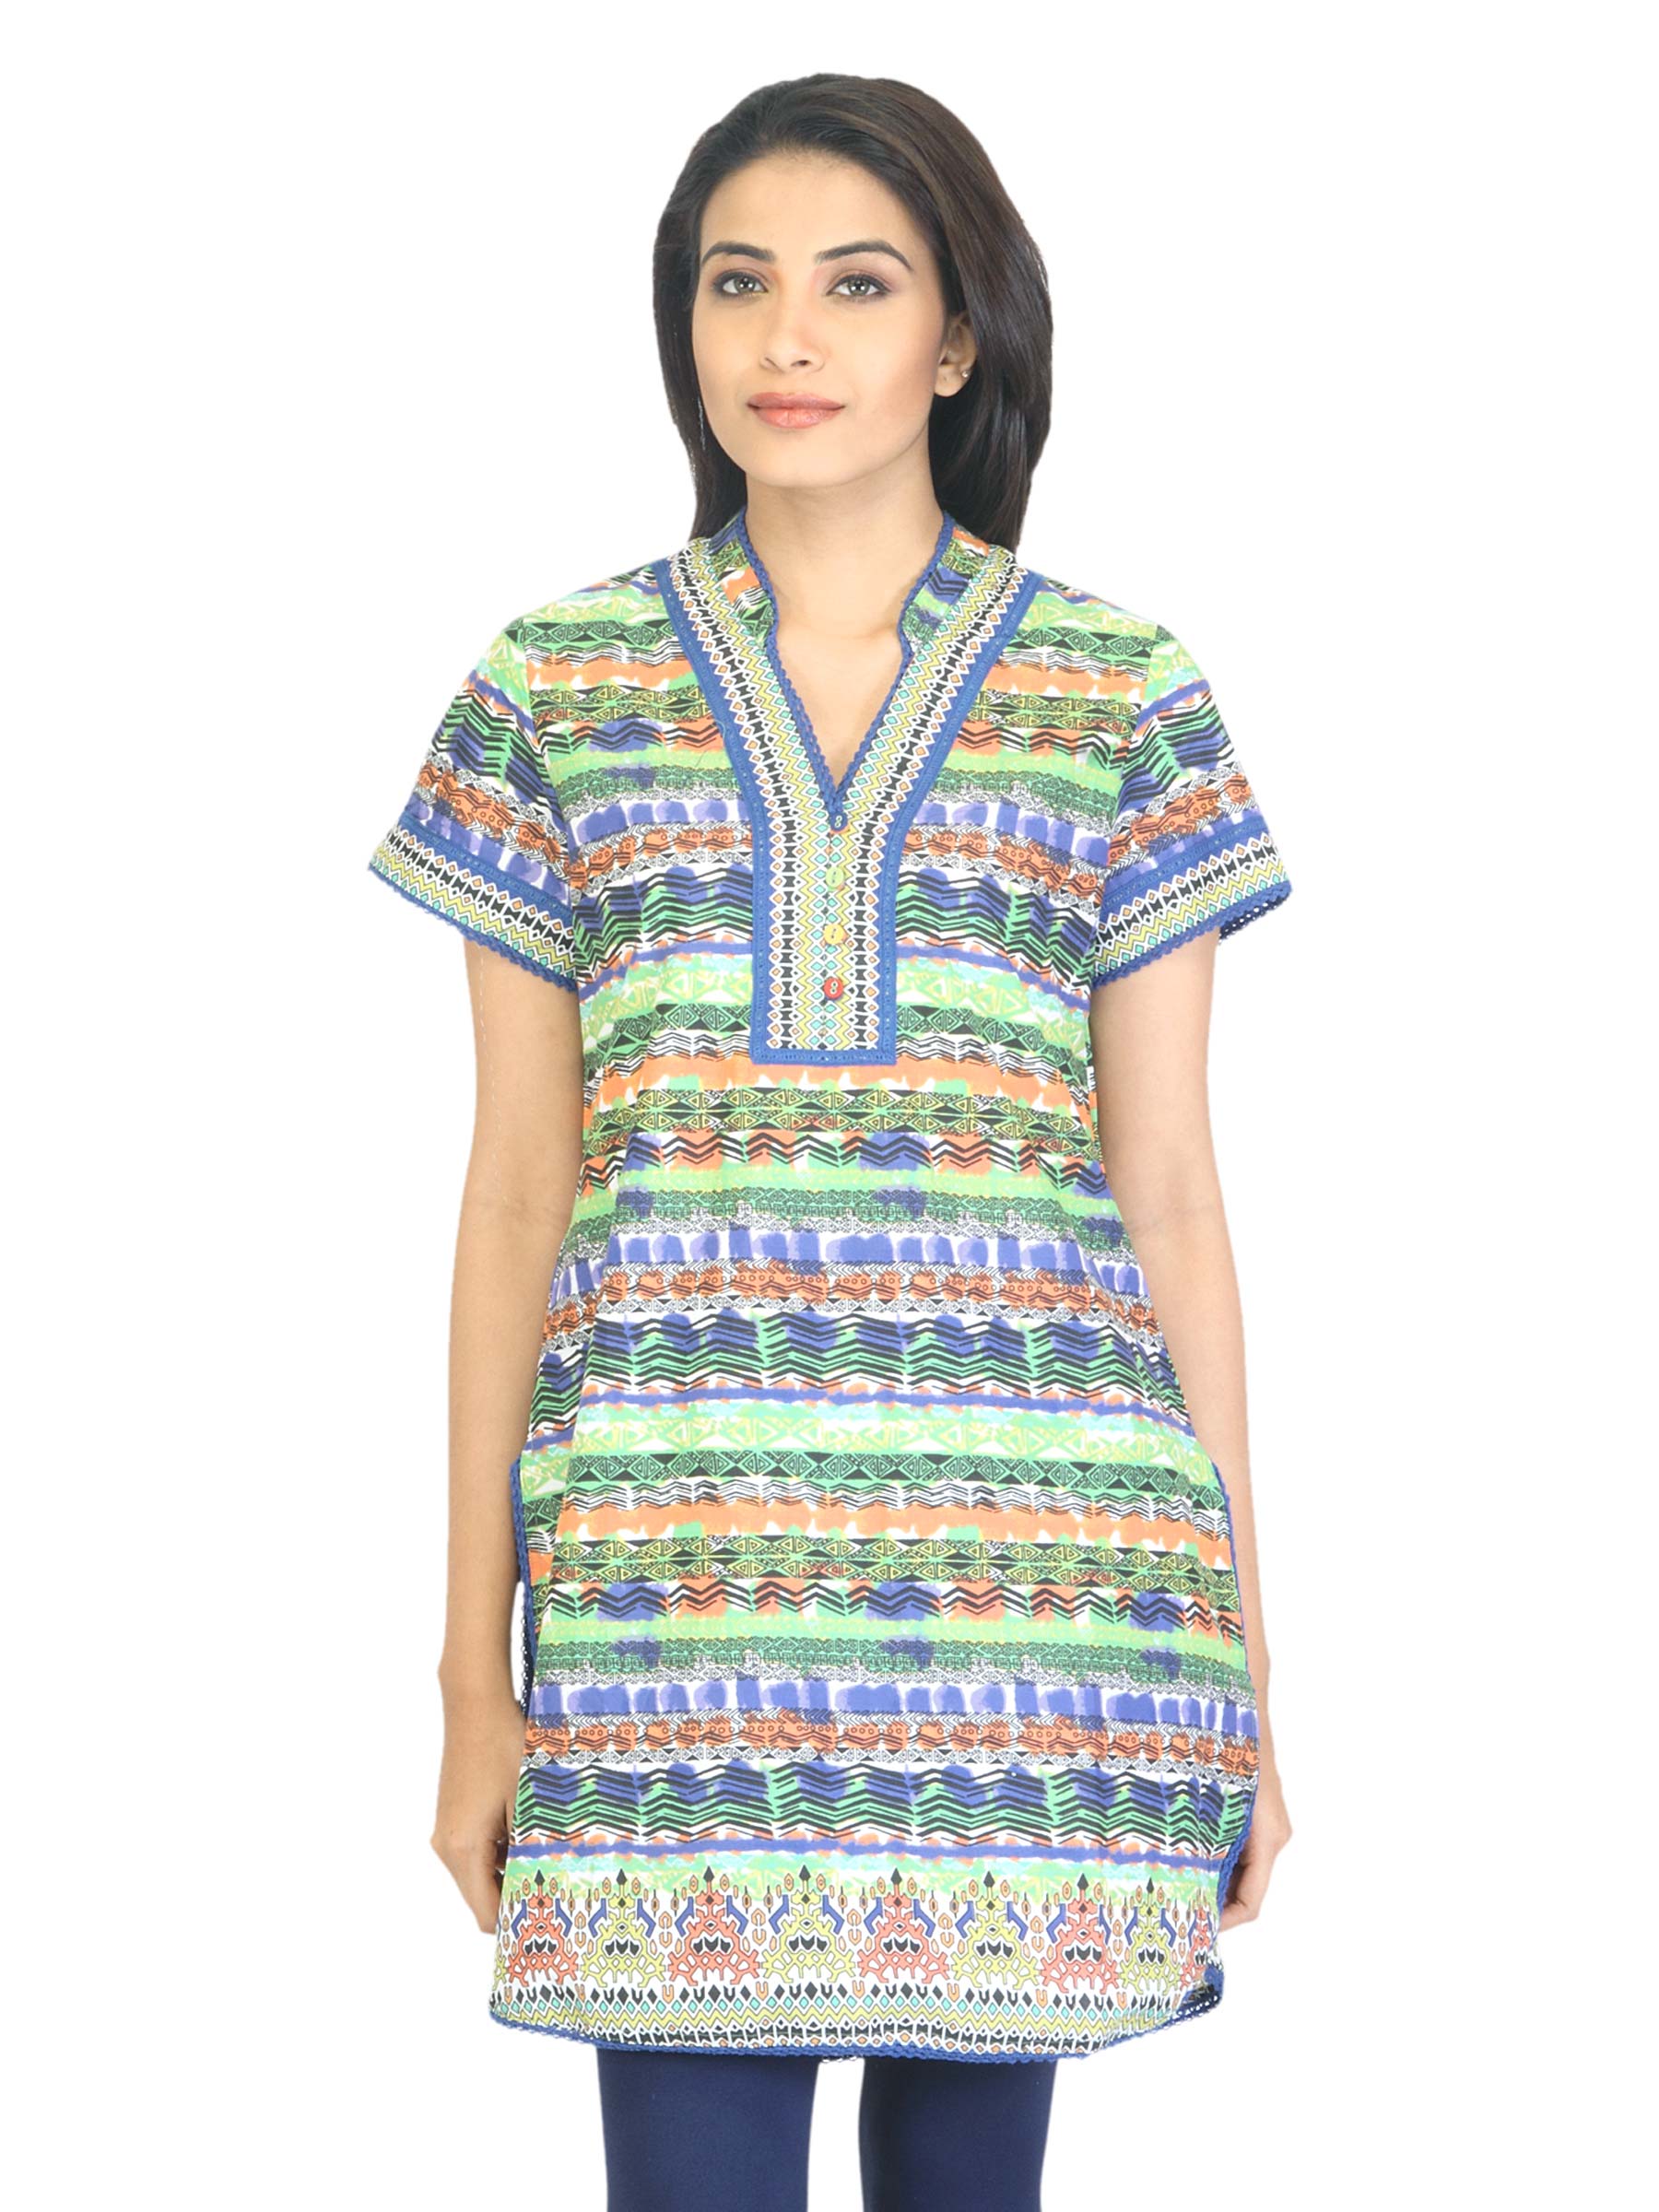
BIBA Women Ethnic Green Kurta
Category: Apparel / Topwear / Kurtas
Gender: Women
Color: Green
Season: Summer 2012
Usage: Ethnic